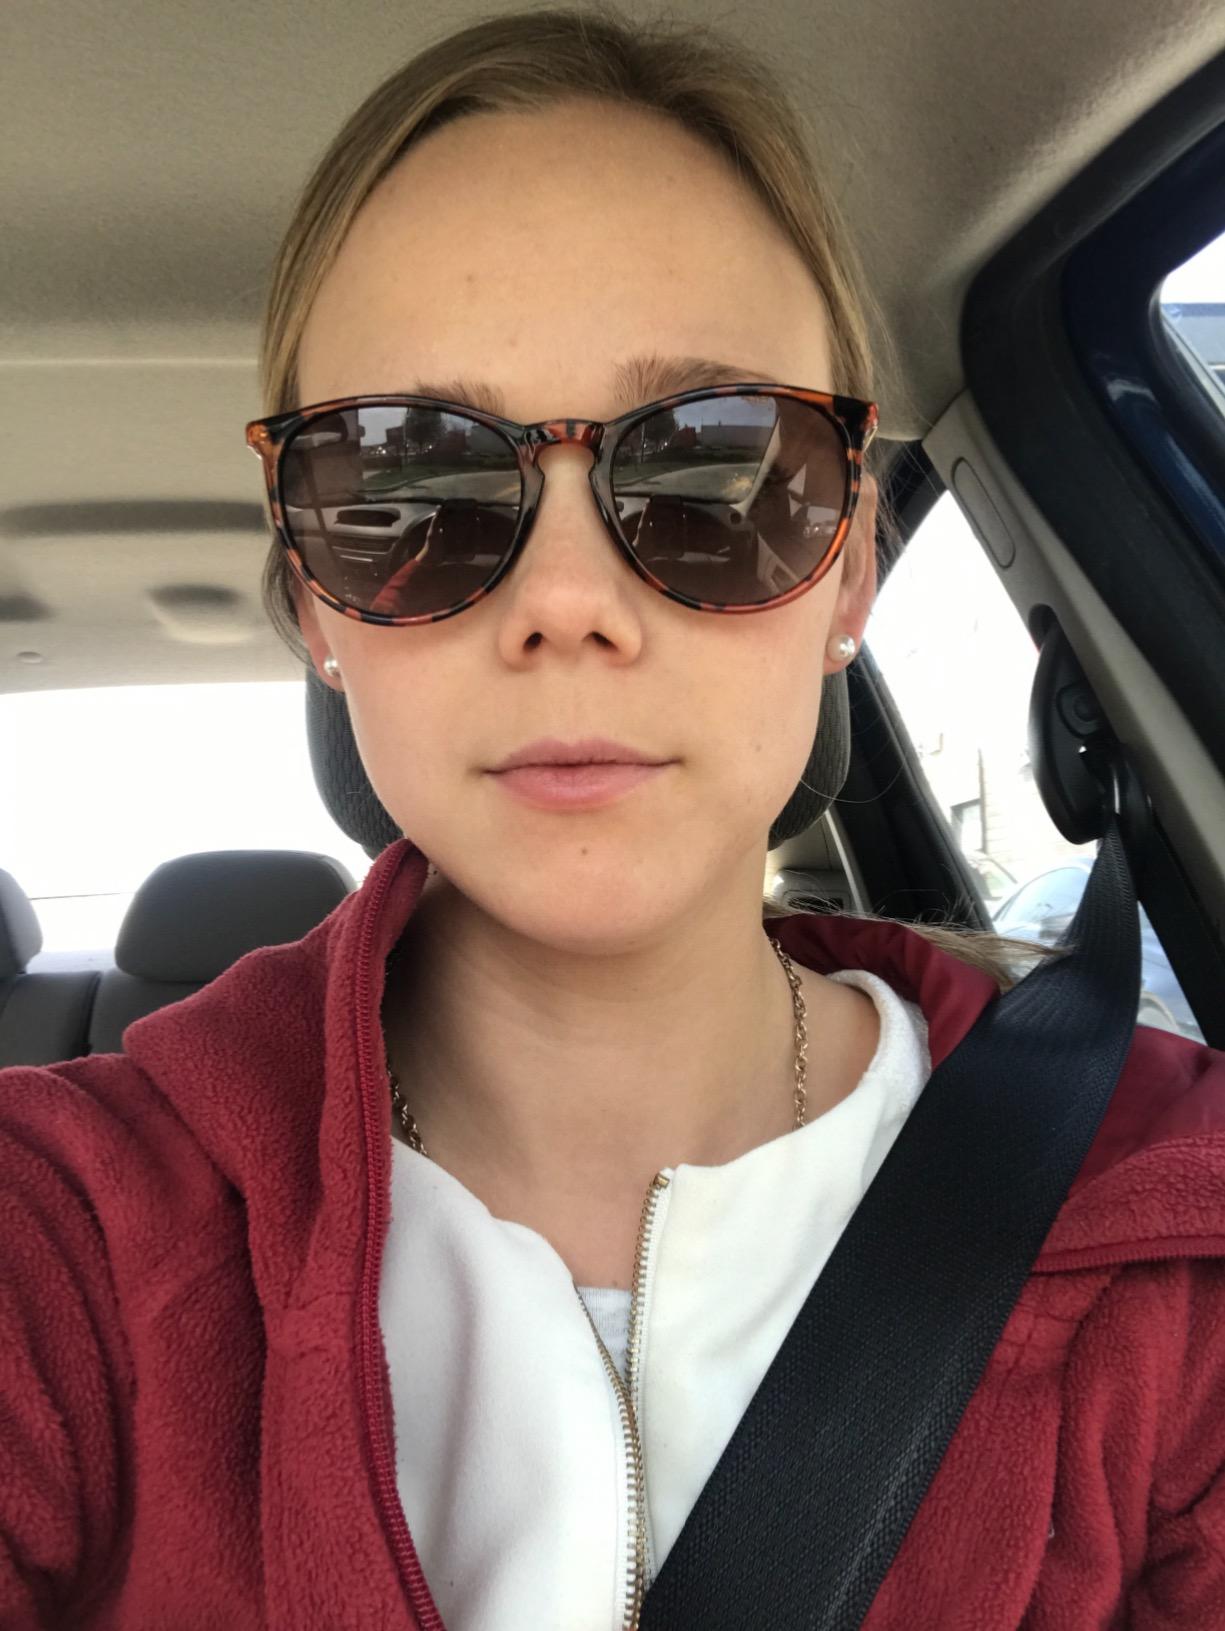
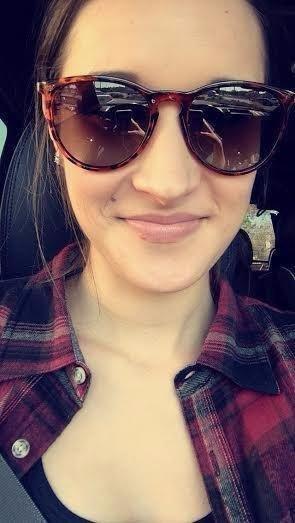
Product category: accessories_sunglasses
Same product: yes